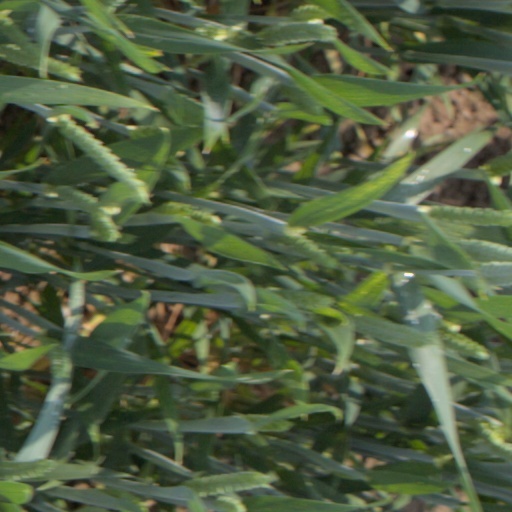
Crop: wheat